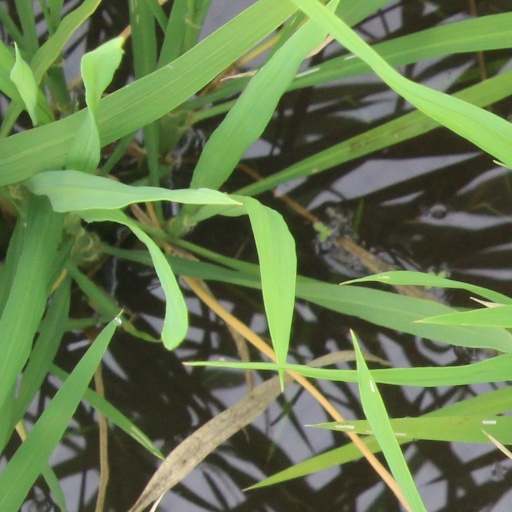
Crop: rice